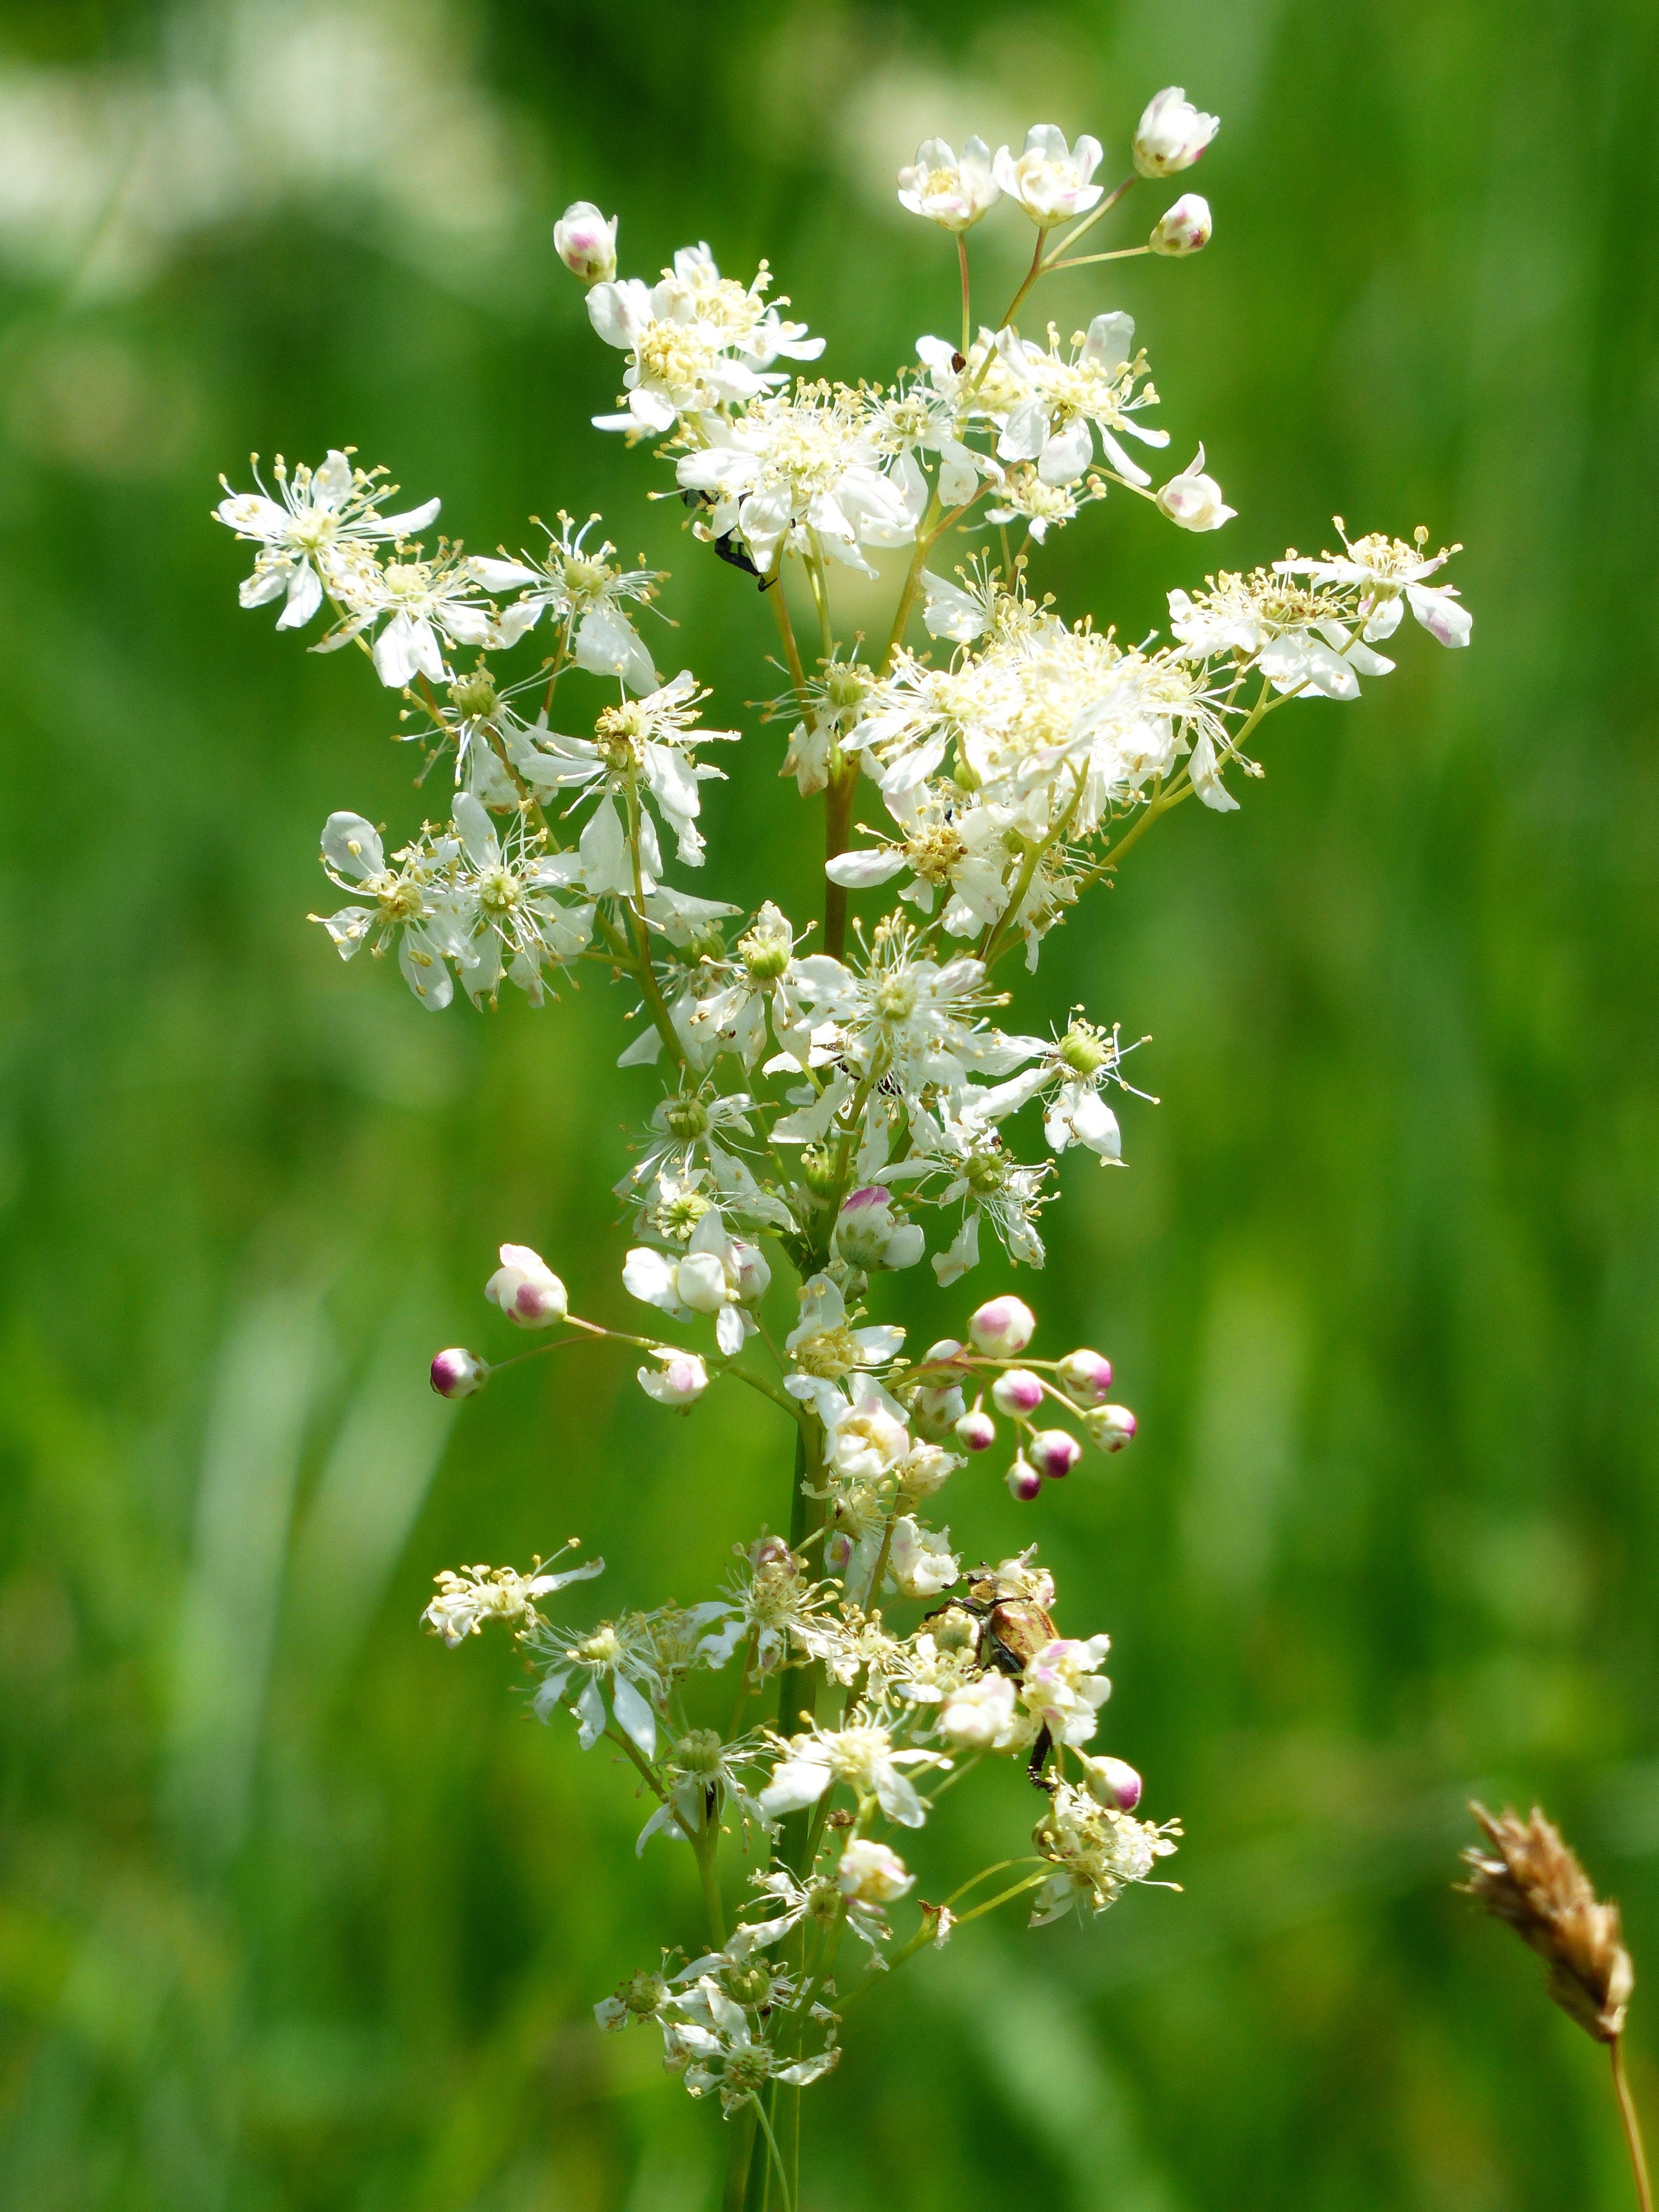
blossom, plant, white, flower, bloom, food, herb, produce, flora, wild flower, wildflower, wild plant, shrub, meadowsweet, inflorescence, anthriscus, flowering plant, filipendula, rose family, rosaceae, caraway, angelica, cow parsley, queen of the meadow, land plant, apiales, parsley family, dropwort, filipendula vulgaris, small meadowsweet, knolliges meadowsweet, tubers goat, filipendelwurz